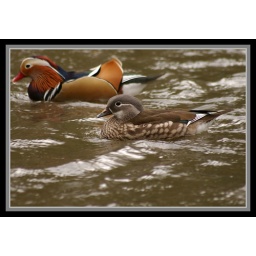
Mandarin Ducks female with male in background